1733 slave insurrection on St. John

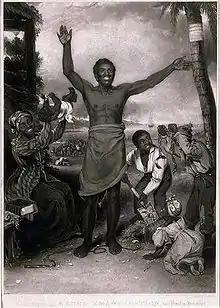
Freedom 100 years later

In their homeland, many of the Akwamu had been nobles, wealthy merchants, or other powerful members of their society. These high-ranking Akwamu developed plans to instigate an insurrection, take control of St. John and rule it. They planned to continue the production of sugar and other crops by using Africans of other tribes as slave laborers. An Akwamu chief, King June, a field slave and foreman on the Sødtmann estate, led the rebellion. Other leaders were Okanta, King Bolombo, Prince Akwasi, and Obrafuor. According to a report by French planter Pierre Pannet, the rebel leaders met regularly at night for some time to develop the plan.